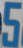
Number: 5